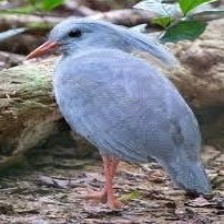
Species: KAGU
Scientific name: RHYNOCHETOS JUBATUS